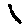
Label: 1